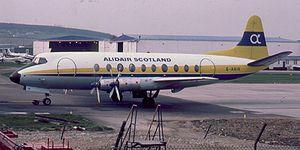
Le Vickers Viscount était un avion britannique moyen-courrier à turbopropulseurs lancé en 1948 par Vickers-Armstrong, ce qui en fait le pionnier du genre. Il fut l'une des plus grandes réussites commerciales pour un avion de ligne d'après-guerre, avec 445 exemplaires produits. Particulièrement apprécié par les passagers pour son silence, sa rapidité et l'absence de vibrations, il était également doté de fenêtres de grande taille pour un appareil commercial.
L'histoire de l'aviation peut se diviser en six périodes :